Crucifix of Ferdinand and Sancha

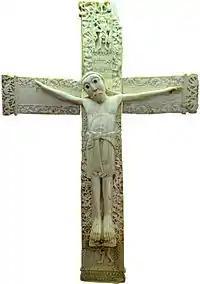
Obverse of the crucifix

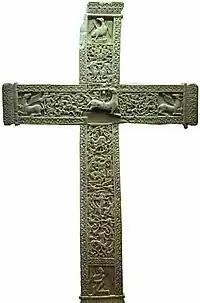
Reverse of the crucifix

The crucifix of Ferdinand and Sancha is an ivory carving from "circa" 1063, today in the National Archaeological Museum of Spain, in Madrid. It was part of an offering by King Ferdinand I of León and Queen Sancha to furnish the basilica of San Isidoro de León. It is the earliest known crucifix from Spain depicting the body of Christ. Although earlier Spanish crucifixes of gold, ivory and wood are known, they are all without images. The official inventory of the royal gift describes the crucifix as "a cross of ivory with the image of our crucified Redeemer". It measures 52 cm high, 34.5 cm wide, and 1 cm thick, with the width of the cross beams being 7 cm. The image of Christ is 305 mm tall.